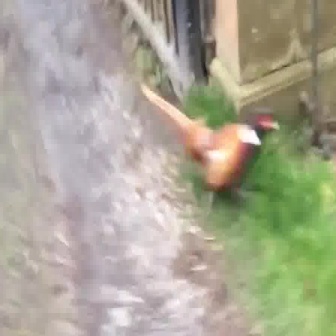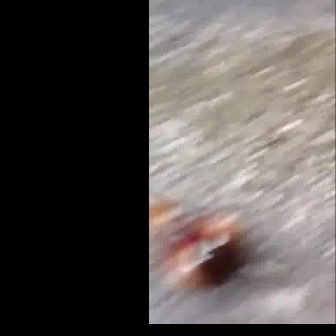
  Please identify the target specified by the bounding box [139,80,281,222] in the first image and locate it in the second image. Return the coordinates in [x_min,y_min,x_max,y_max] format.
Answer: [149,193,251,295]